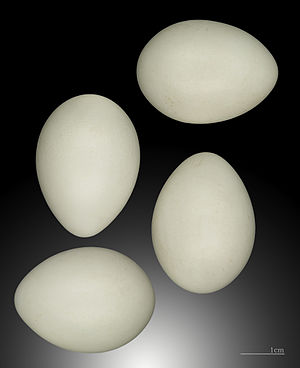
Snefinke / Billeder
Snefinken er en fugl i spurvefamilien inden for ordenen af spurvefugle. Den lever i nøgne bjergområder over 1800 meters højde, i dele af Europa og Asien.